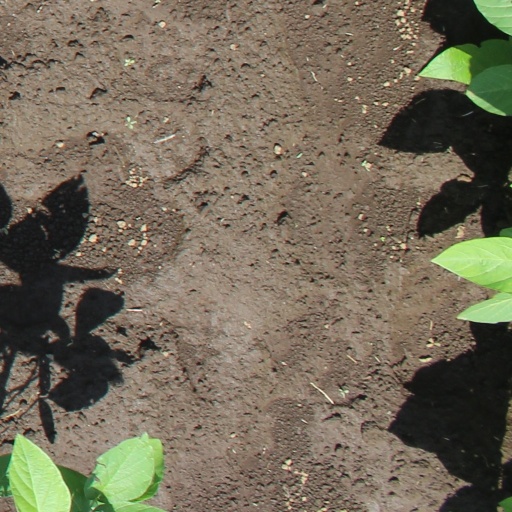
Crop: soybean